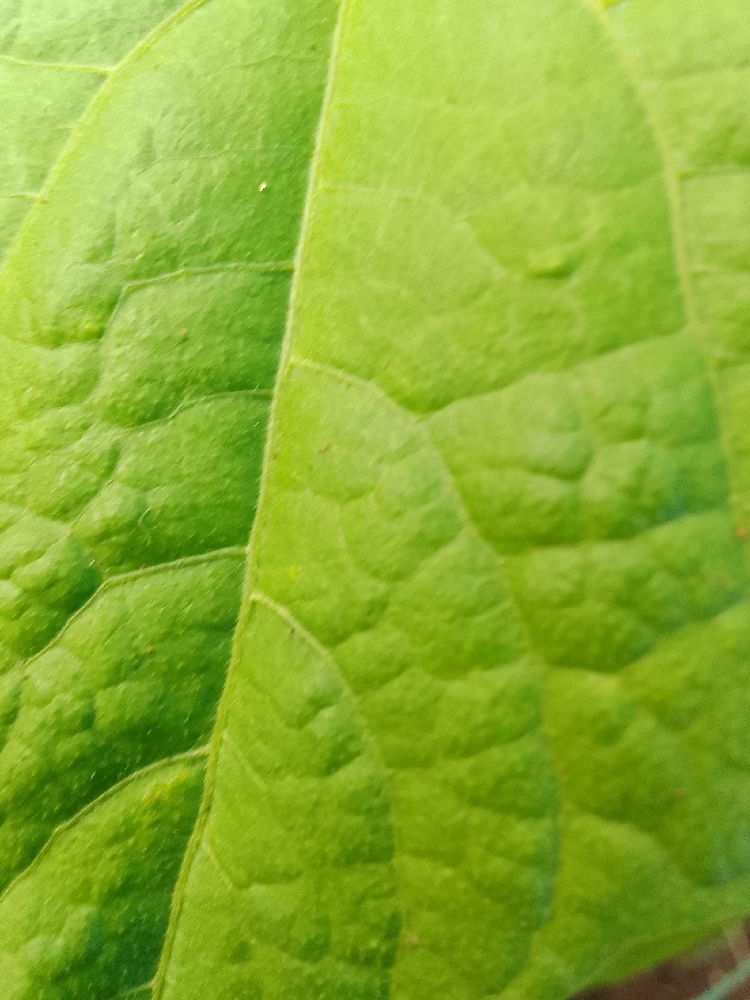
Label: healthy